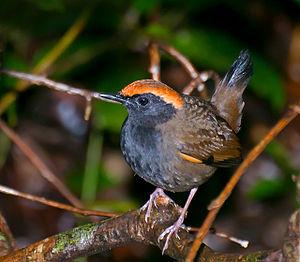
Le Tétéma colma, également appelé Fourmilier-grive olive, est une espèce de passereau de la famille des Formicariidae.